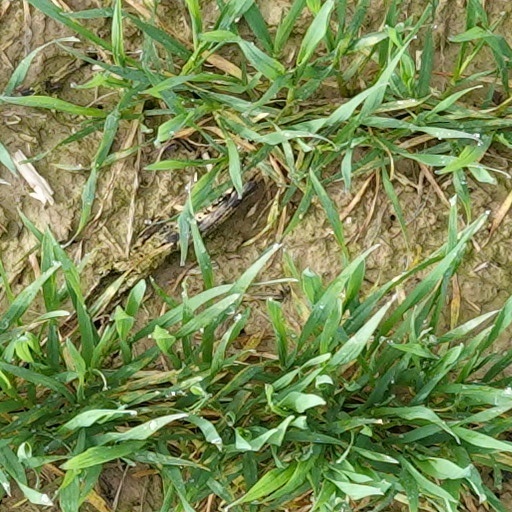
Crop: wheat